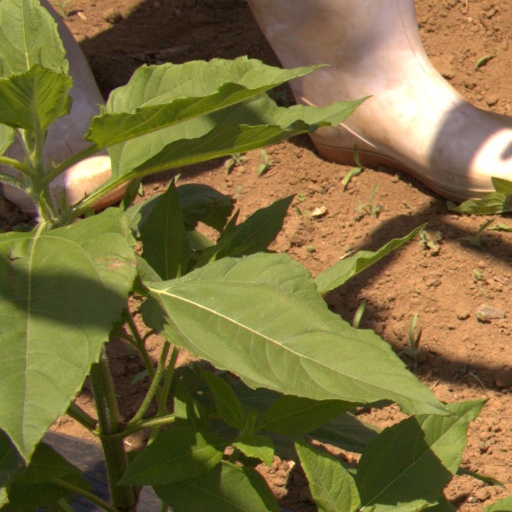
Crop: Jerusalem artichoke